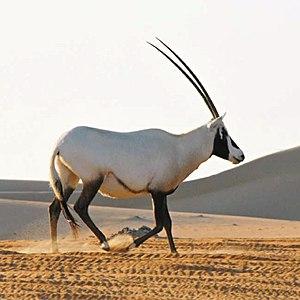
L'environnement en Arabie saoudite est l'environnement du pays Arabie saoudite, pays d'Asie.
L'Arabie saoudite ou Arabie séoudite, nommée également le royaume d'Arabie saoudite, est une monarchie absolue islamique dirigée par la dynastie des Saoud, depuis sa création en 1932 par Abdelaziz ibn Saoud. Peuplée de 33 millions d'habitants, occupant 80 % de la péninsule Arabique, c'est le plus grand pays du Moyen-Orient avec une superficie de plus de deux millions de kilomètres carrés, et le deuxième plus grand des pays du monde arabe, après l'Algérie.
Les bovidés sont une famille de mammifères ruminants et herbivores qui comprend une dizaine de sous-familles, dont en particulier les bovinés, caprinés et antilopes. Cette famille a été définie par John Edward Gray en 1821.